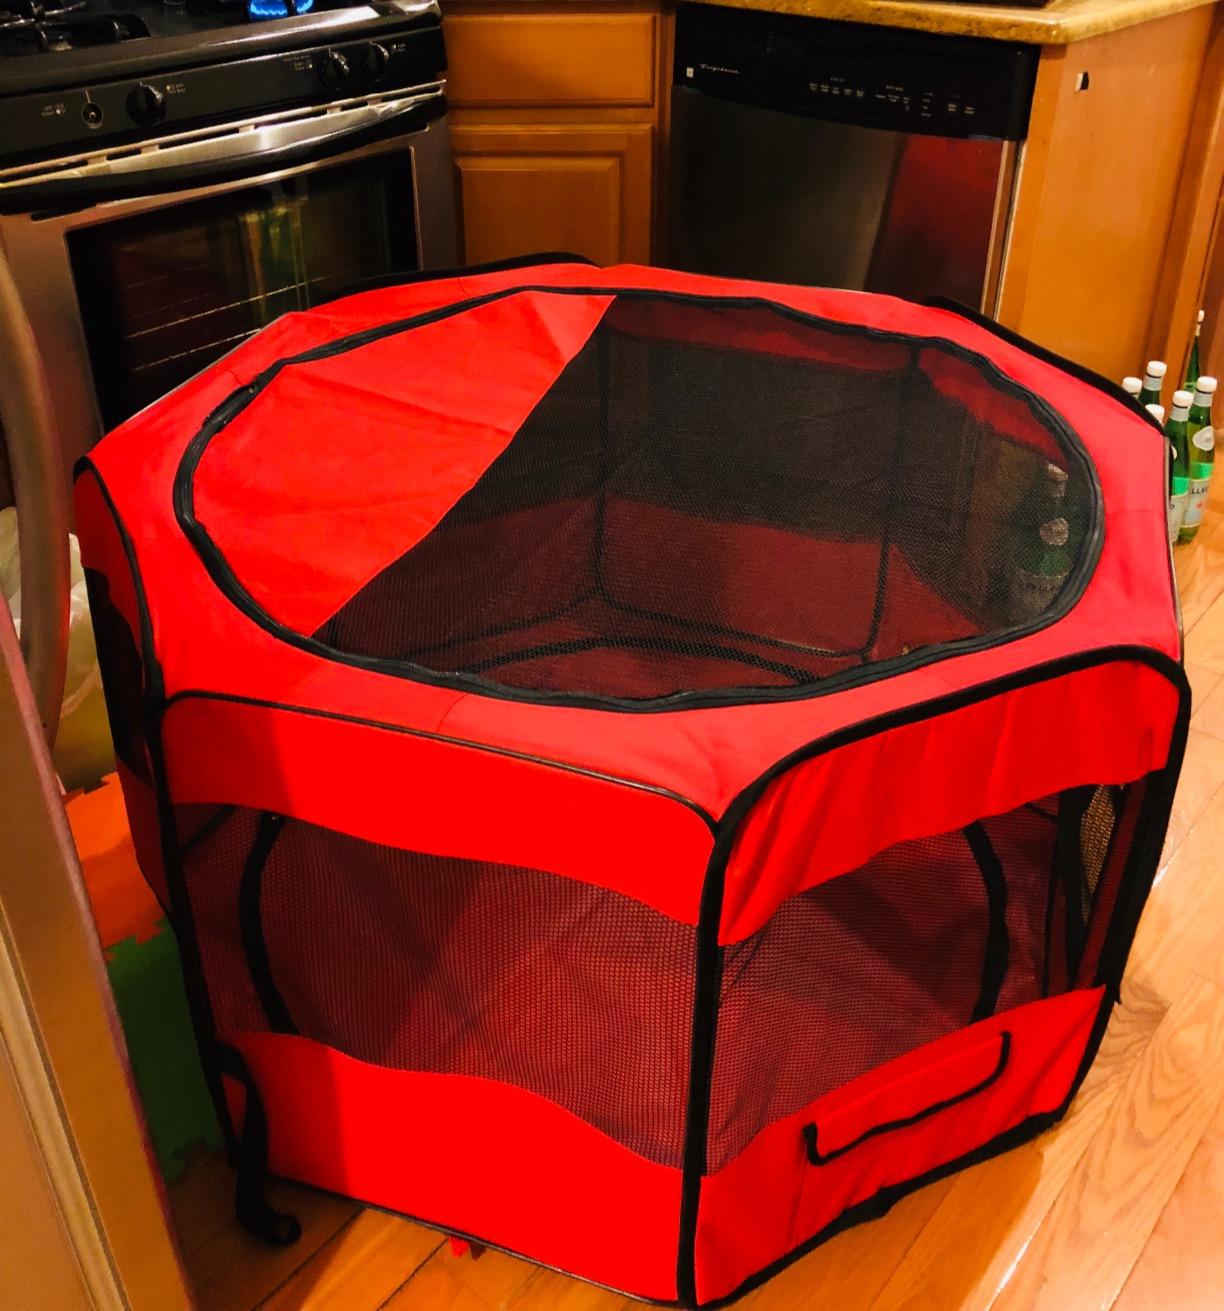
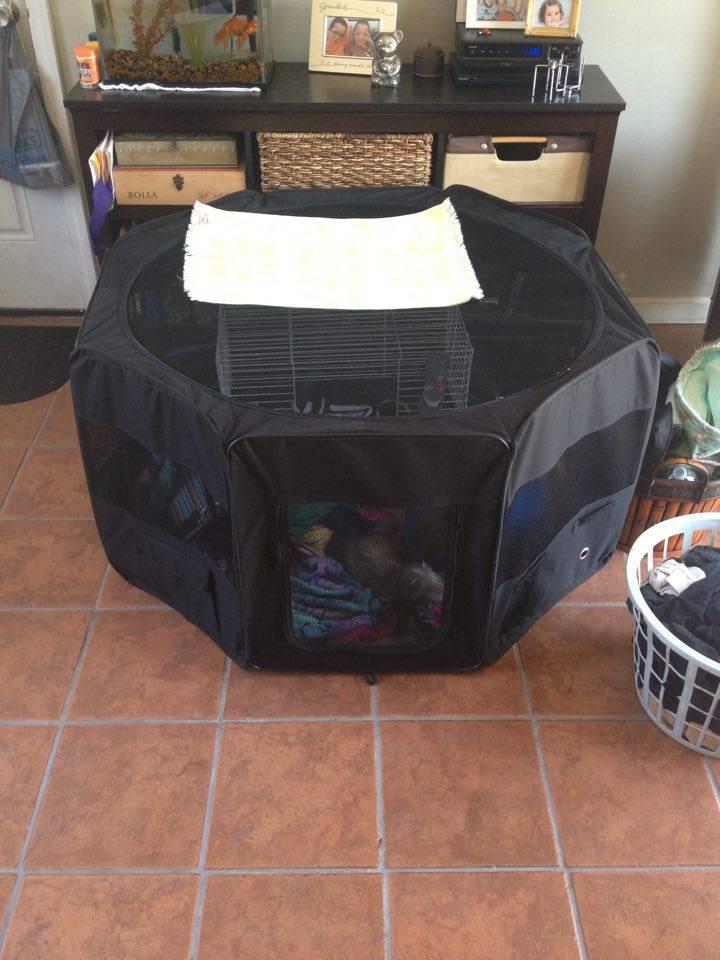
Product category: items_kennel
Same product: no